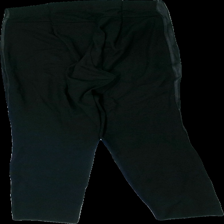
View: back
Type: Trousers
Category: Ladies
Brand: Lindex
Colors: Black
Material: 59% viscose 41% nylone
Cut: Regular
Size: XL
Season: All
Trend: Leather
Holes: Minor
Damage: hål
Damage location: top center
Damage 2 location: bottom center
Damage 3 location: middle left
Price range: <50
Recommended usage: Export
Description: svarta byxor med skinn fram . skinnet har spruckigt vid skrevet och det är hål bak vid midjan